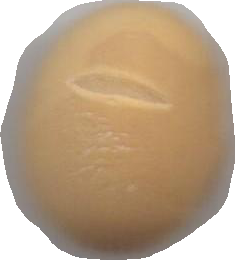
Variety: Grobogan